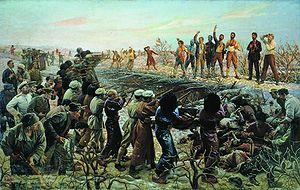
Les 26 commissaires de Bakou étaient des bolcheviques et socialistes révolutionnaires de gauche, membres de la commune de Bakou, qui fut créée à Bakou, après la Révolution d'Octobre 1917. La commune était dirigée par Stepan Chahoumian. Le 26 juillet 1918, une coalition de membres du parti Dachnak, des socialistes révolutionnaires de droite et mencheviks forcèrent les bolcheviks à abandonner le pouvoir. Les commissaires de Bakou tentèrent alors de s'enfuir, mais furent capturés par l'armée blanche et jetés dans une prison de Bakou.
Le gouvernement transcaspien était une coalition menée par des mencheviks et des socialistes révolutionnaires fondée par les cheminots du Chemin de fer transcaspien en 1918. Il était basé à Achkhabad et a contrôlé une grande partie de l'actuel Turkménistan dans le contexte de la guerre civile russe et de la fin de la Première Guerre mondiale où le Royaume-Uni cherche à limiter l'influence des empires allemand et ottoman dans la région.